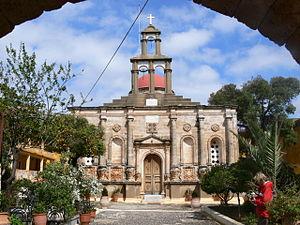
Le monastère de Gouvernéto ou monastère Notre-Dame des Anges de Gouvernéto est un monastère grec-orthodoxe sur la péninsule d’Akrotíri de la région de La Canée en Crète, en Grèce. Il est situé à environ 30 kilomètres de La Canée et à environ 5 kilomètres au nord du monastère d’Agía Triáda.
Le monastère de Gouvernéto ou monastère Notre-Dame des Anges de Gouvernéto est un monastère grec-orthodoxe sur la péninsule d’Akrotíri de la région de La Canée en Crète, en Grèce. Il est situé à environ 30 kilomètres de La Canée et à environ 5 kilomètres au nord du monastère d’Agía Triáda.